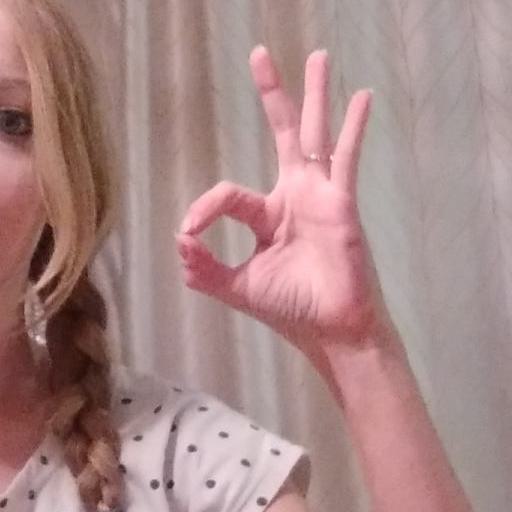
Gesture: ok